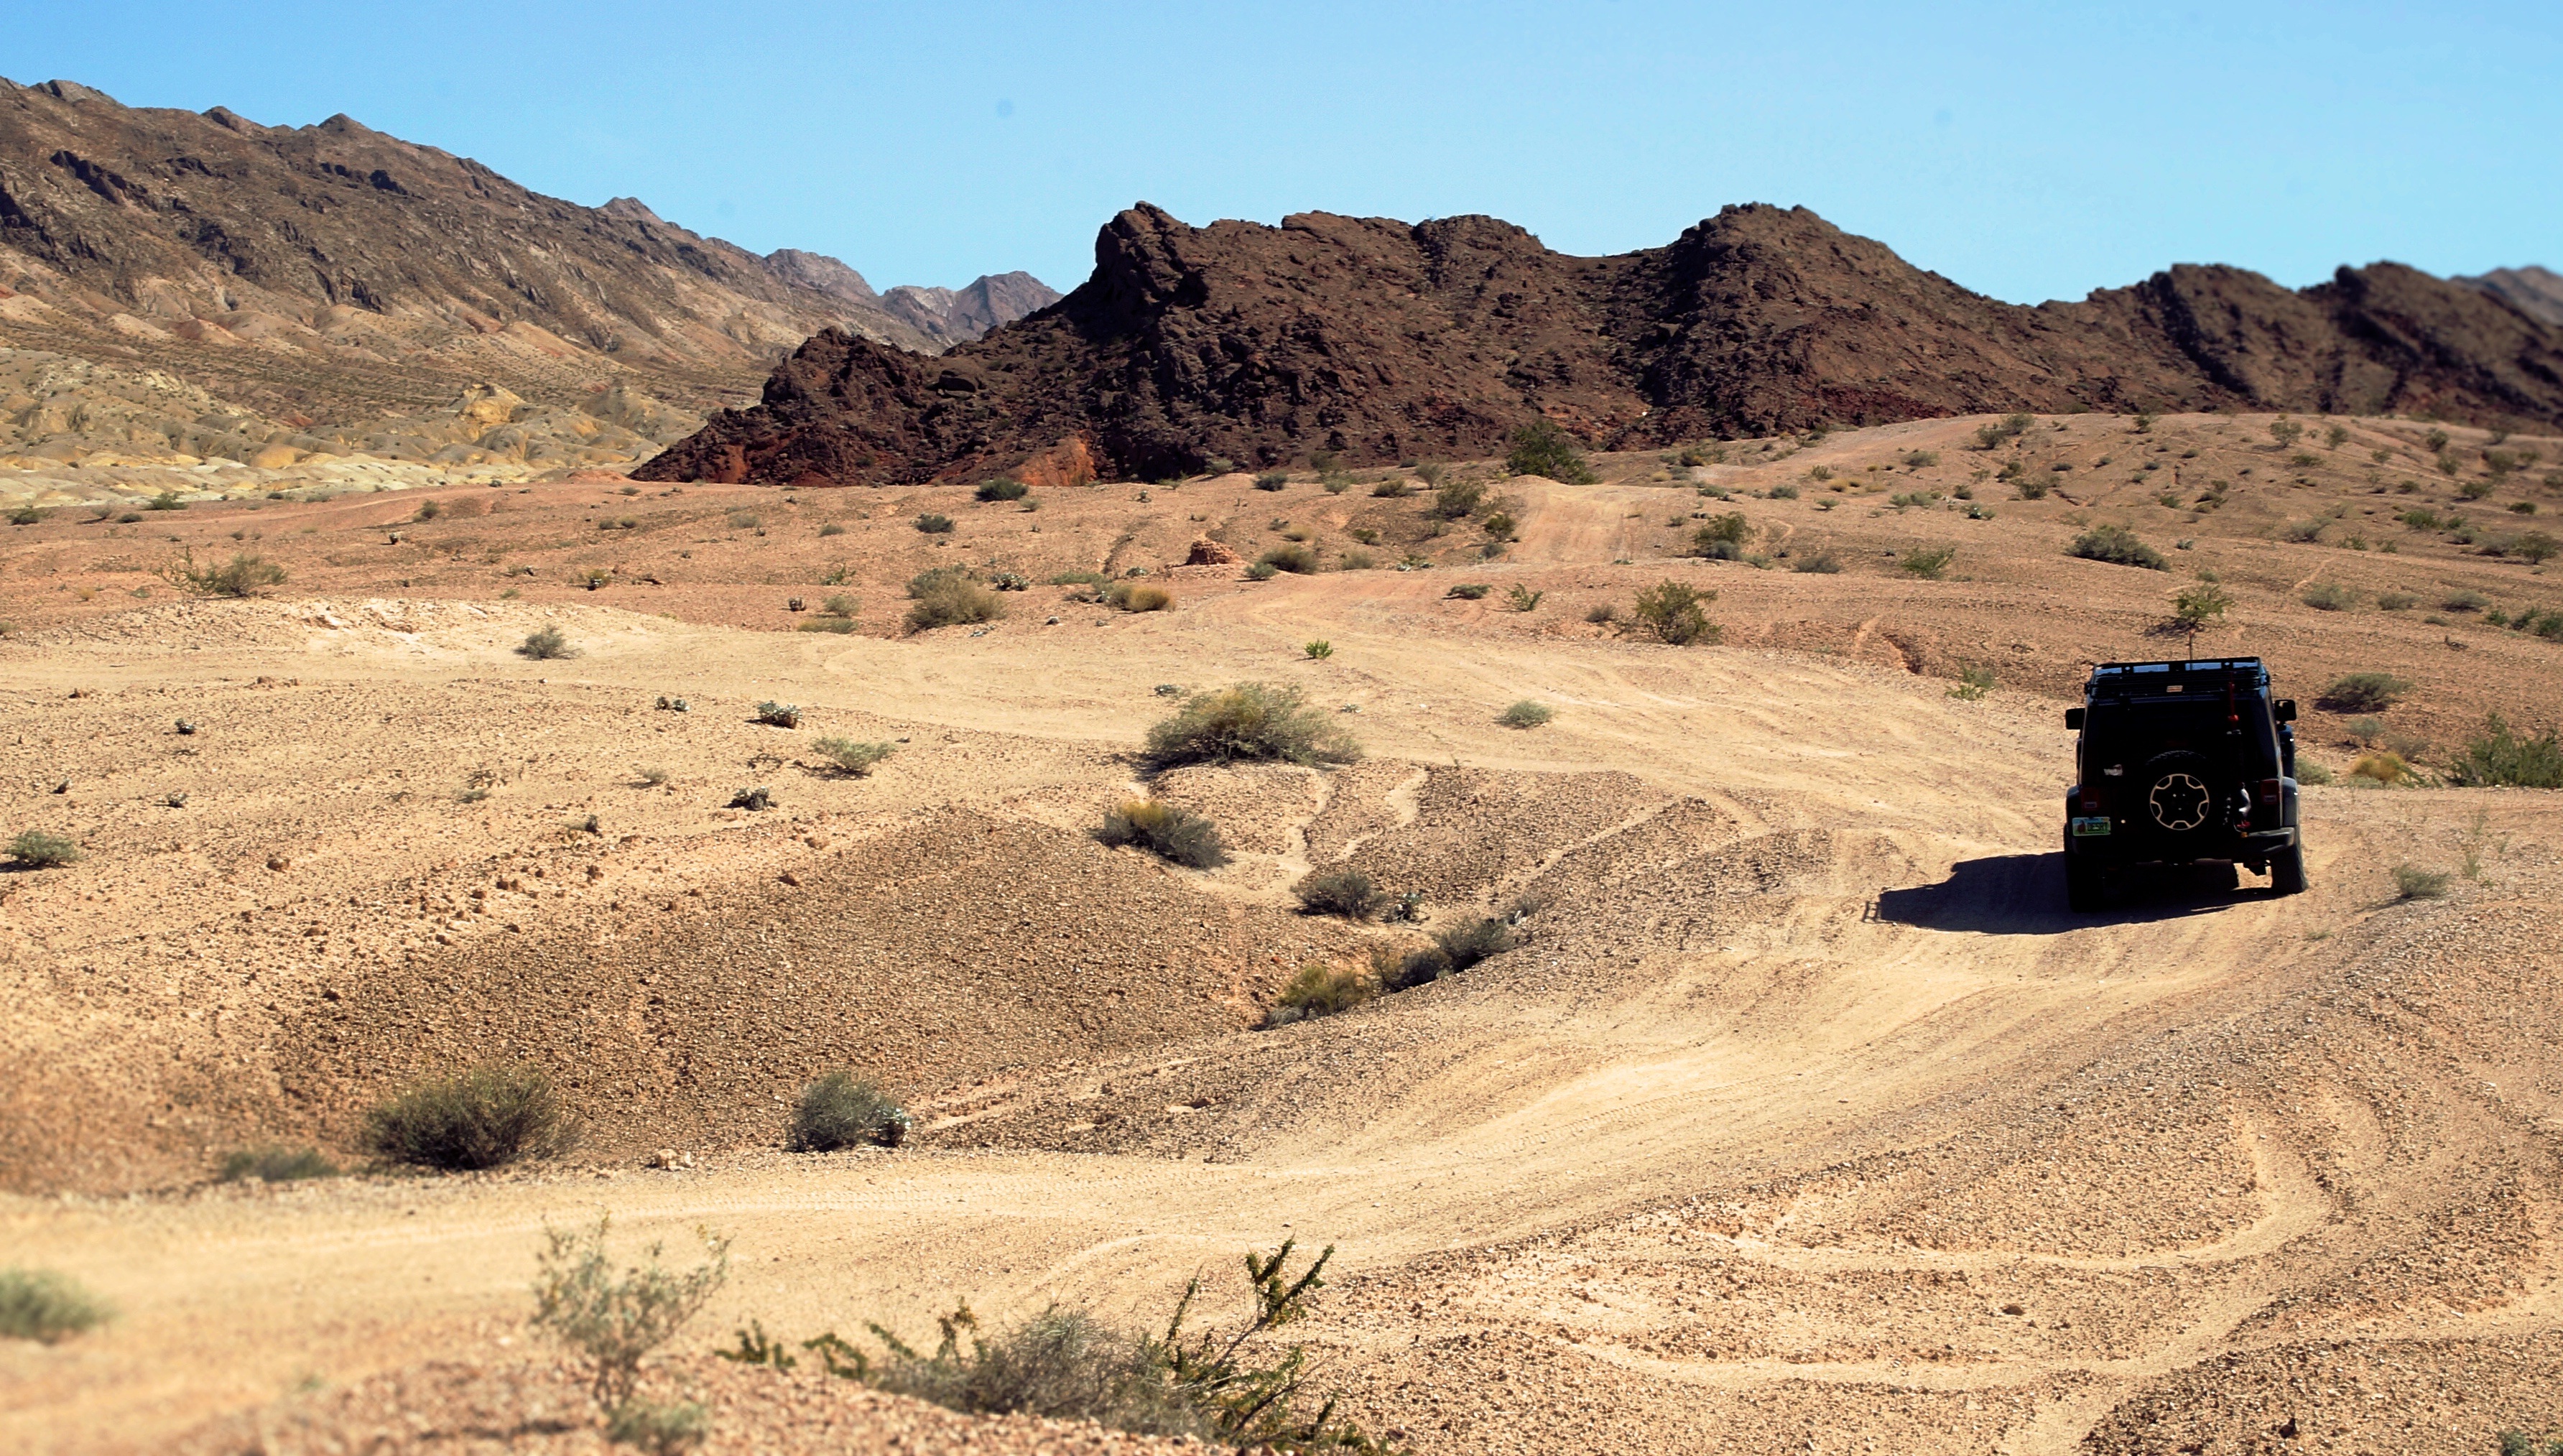
landscape, sand, wilderness, mountain, sky, hill, desert, valley, soil, plain, geology, badlands, plateau, ecosystem, sahara, wadi, butte, steppe, landform, natural environment, geographical feature, aeolian landform